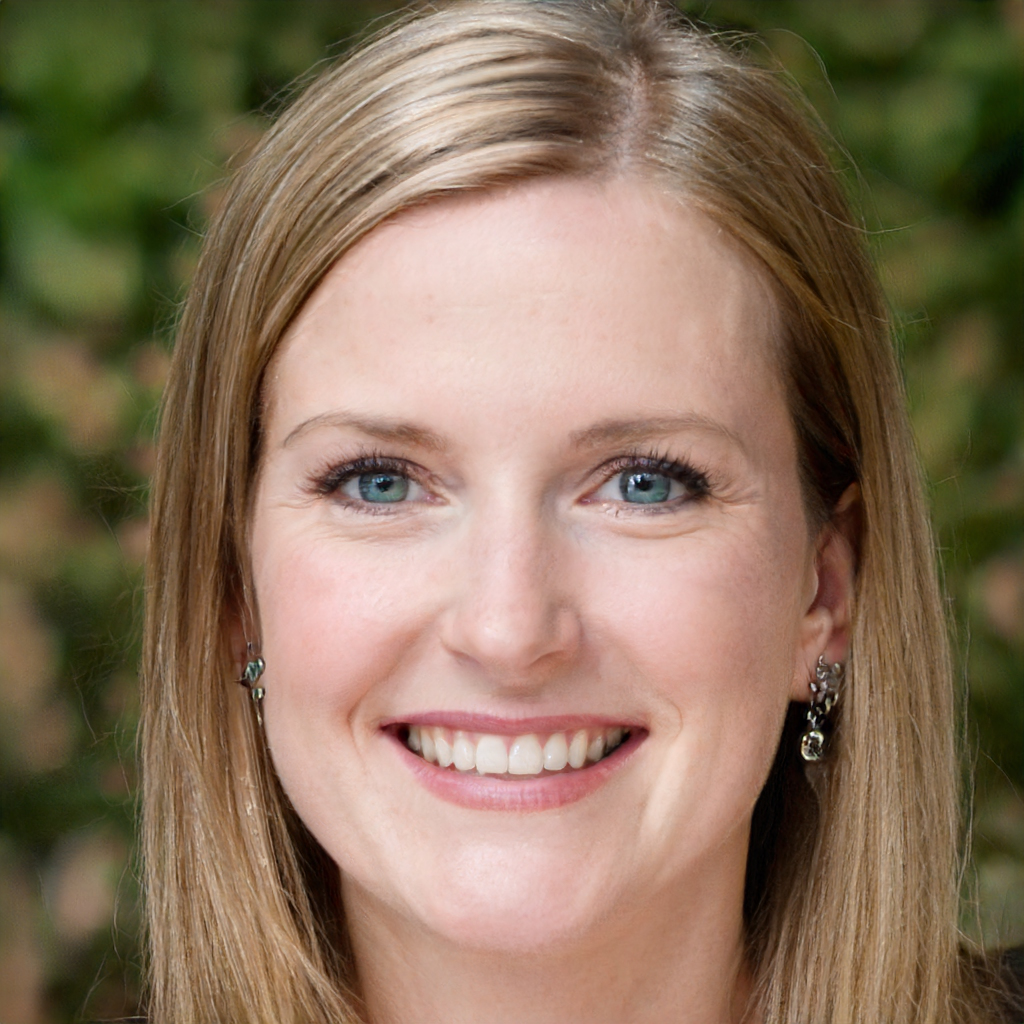
Gender: Female